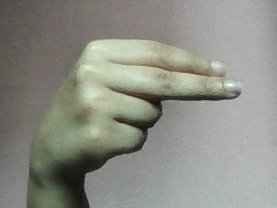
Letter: ain